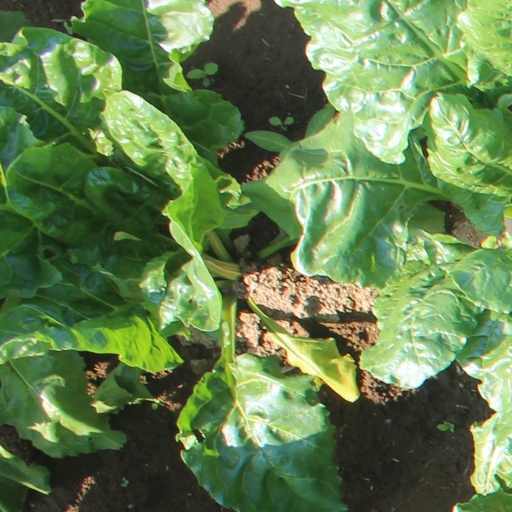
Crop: sugar beet